Richard Sallaba

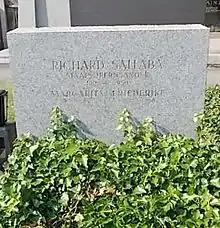

Richard Sallaba (23 November 1905 – 2 May 1956) was an Austrian stage actor and operatic as well as operetta tenor.